Tisa Farrow

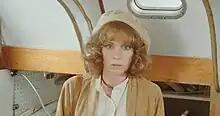
Farrow in "Zombi 2", 1979

Theresa Magdalena "Tisa" Farrow (July 22, 1951 – January 10, 2024) was an American actress and model.